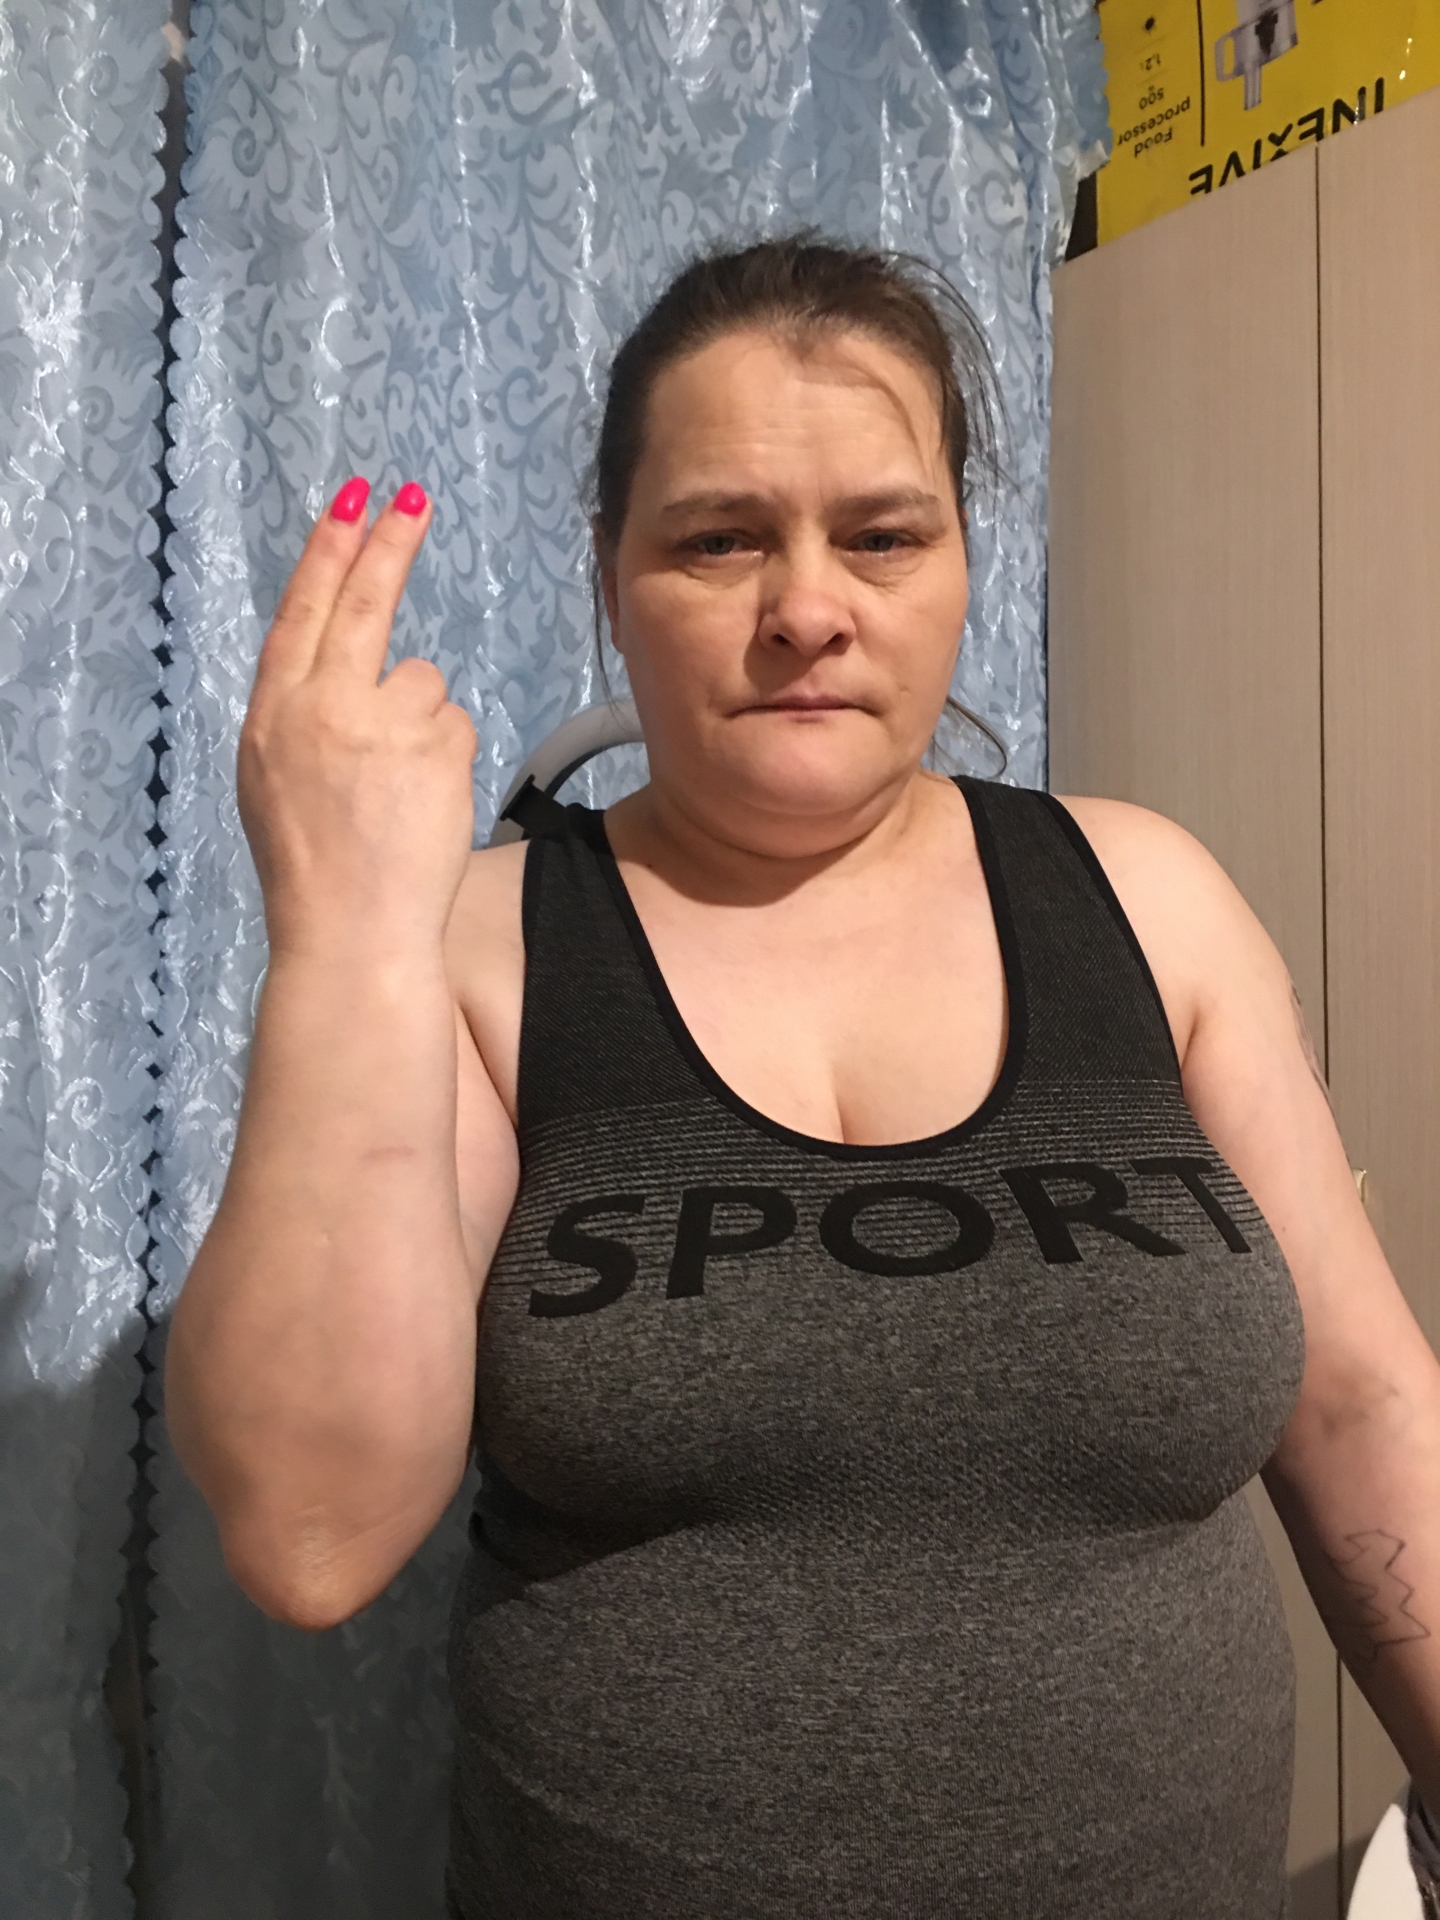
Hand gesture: two_up_inverted